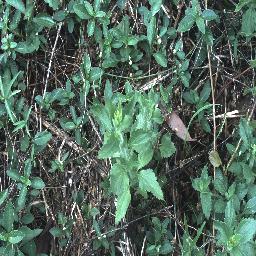
Label: siam_weed